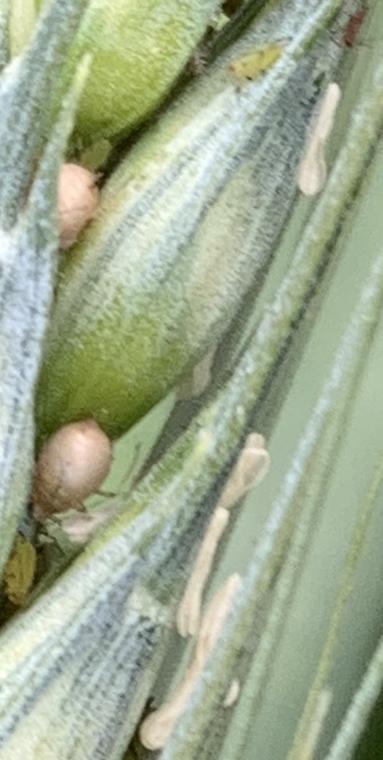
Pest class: english_grain_aphid